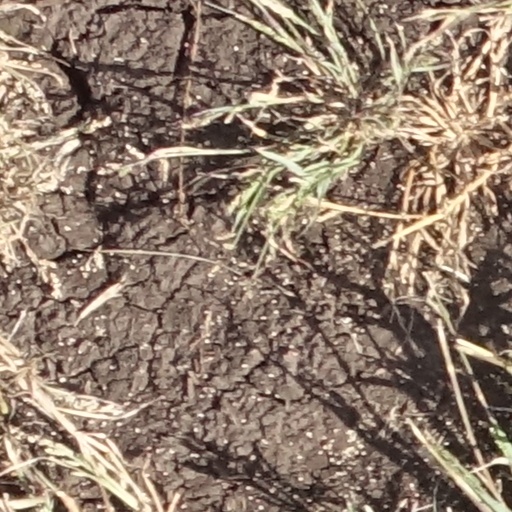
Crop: sorghum